Ahmad Marvi

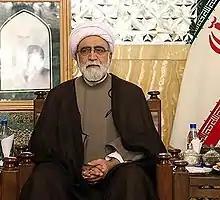

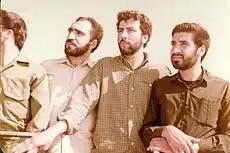
Ebrahim Raisi (middle) and Ahmad Marvi (left) in 1980s

Ahmad Marvi (Persian: احمد مروی) (born: 1958, Mashhad) is an Iranian Twelver Shia cleric, former general and former police officer who was appointed the custodian of Astan Quds Razavi (Persian: آستان قدس رضوی) by the supreme leader of Iran, Seyyed Ali Khamenei.